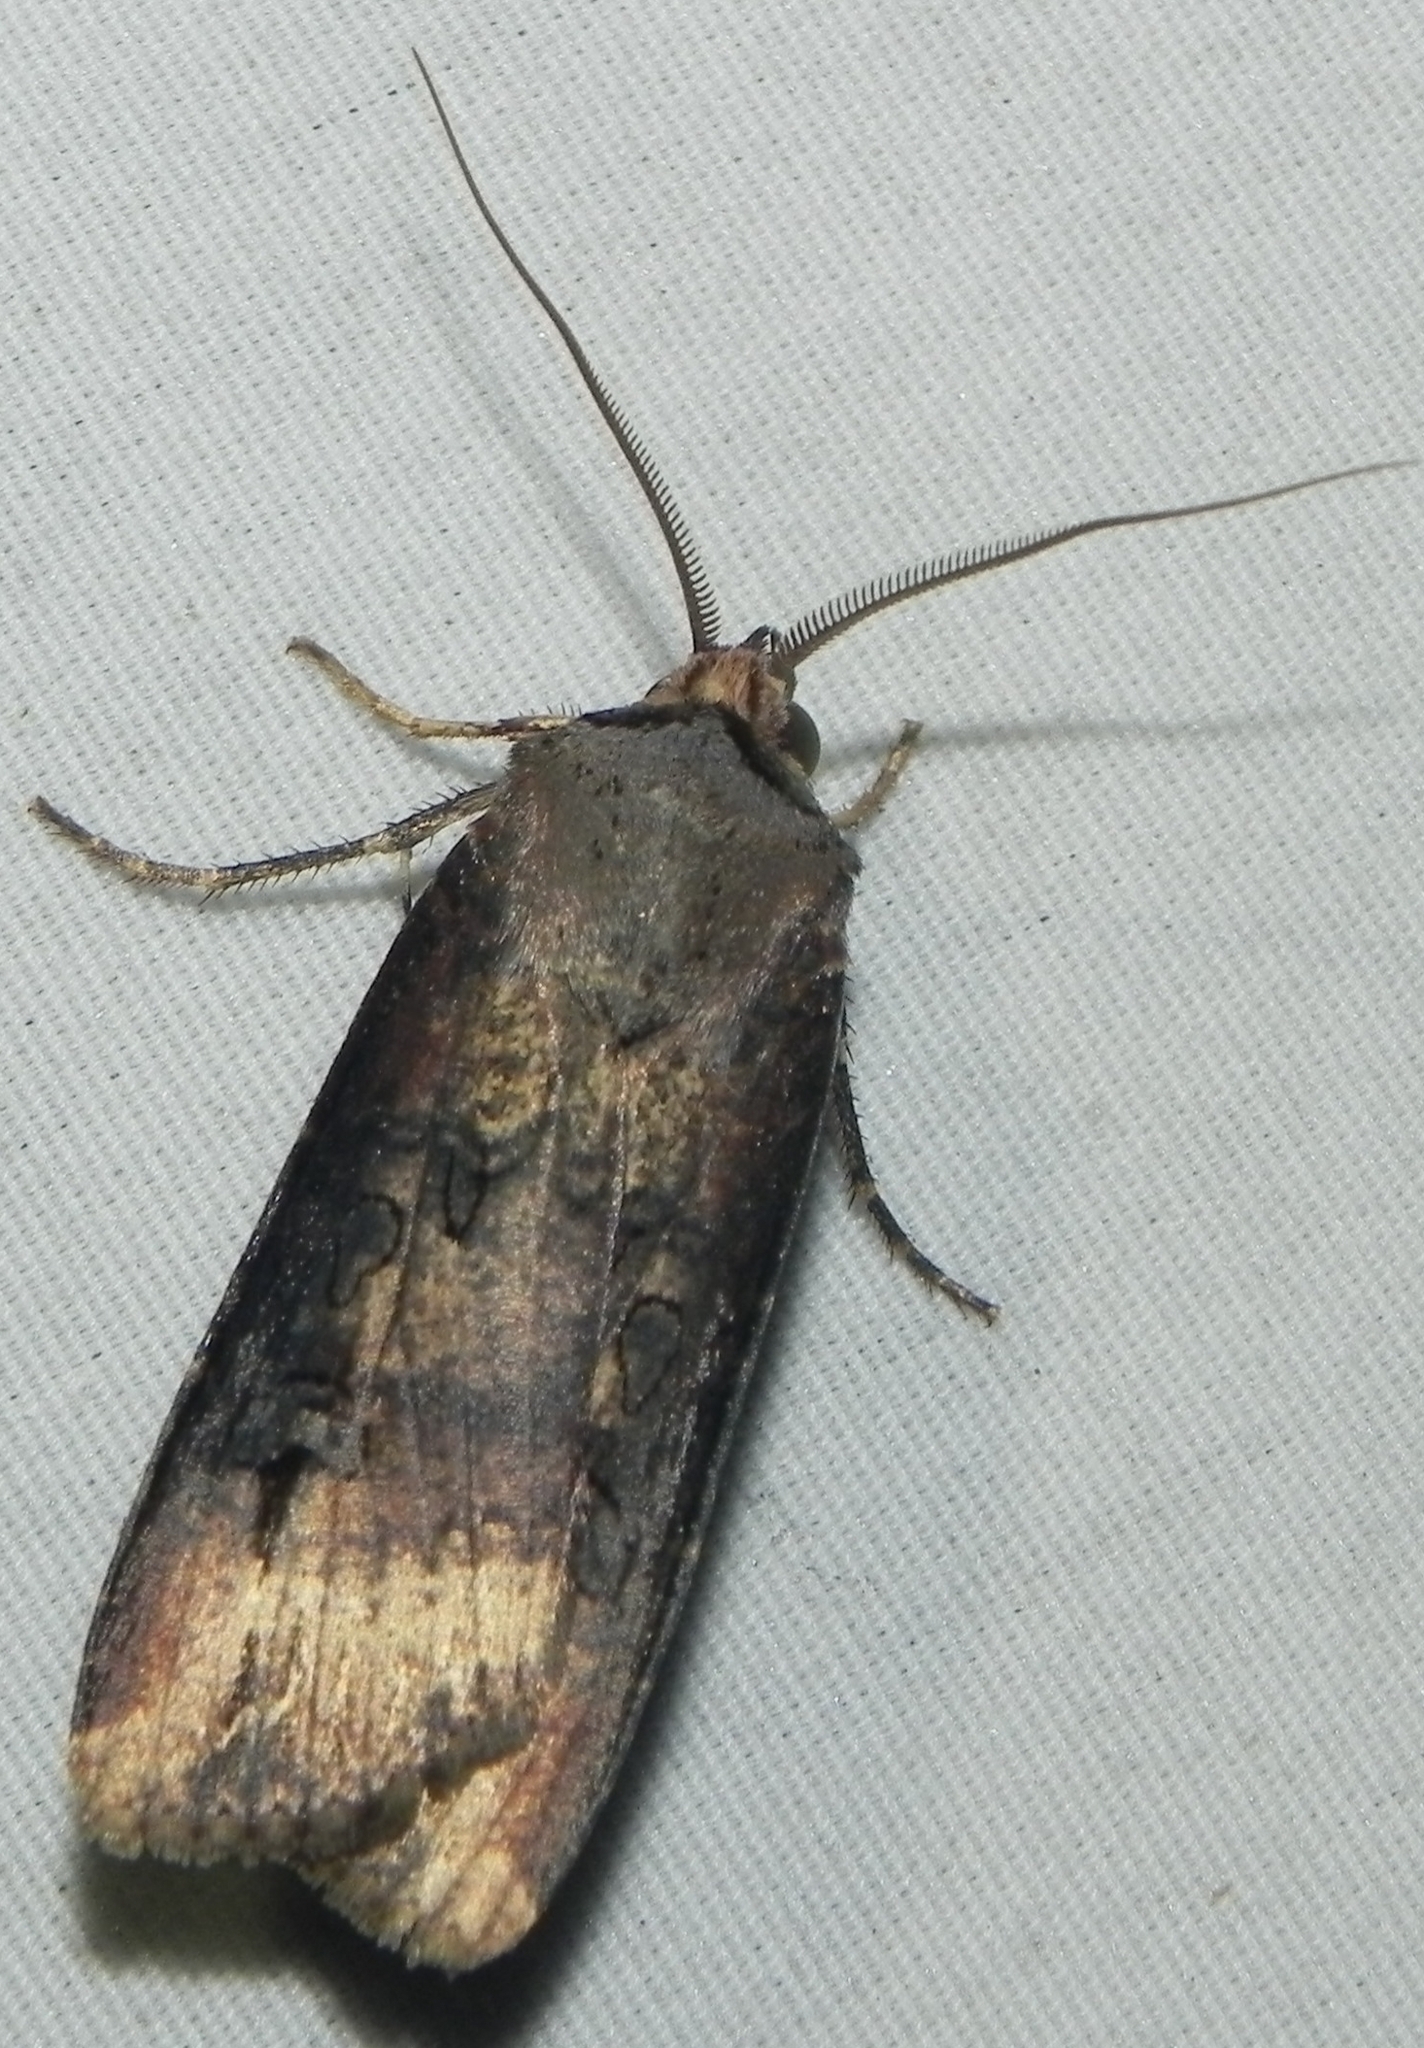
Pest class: cutworms